Spunge

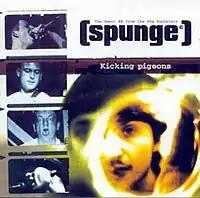
Cover to "Kicking Pigeons".

Less than a year later in 1999, Spunge released their début album "Pedigree Chump" on MoonSka Europe and thus set about introducing the band to a wider audience. Holt tired of touring, so good friend Chris Murphy joined to play bass.